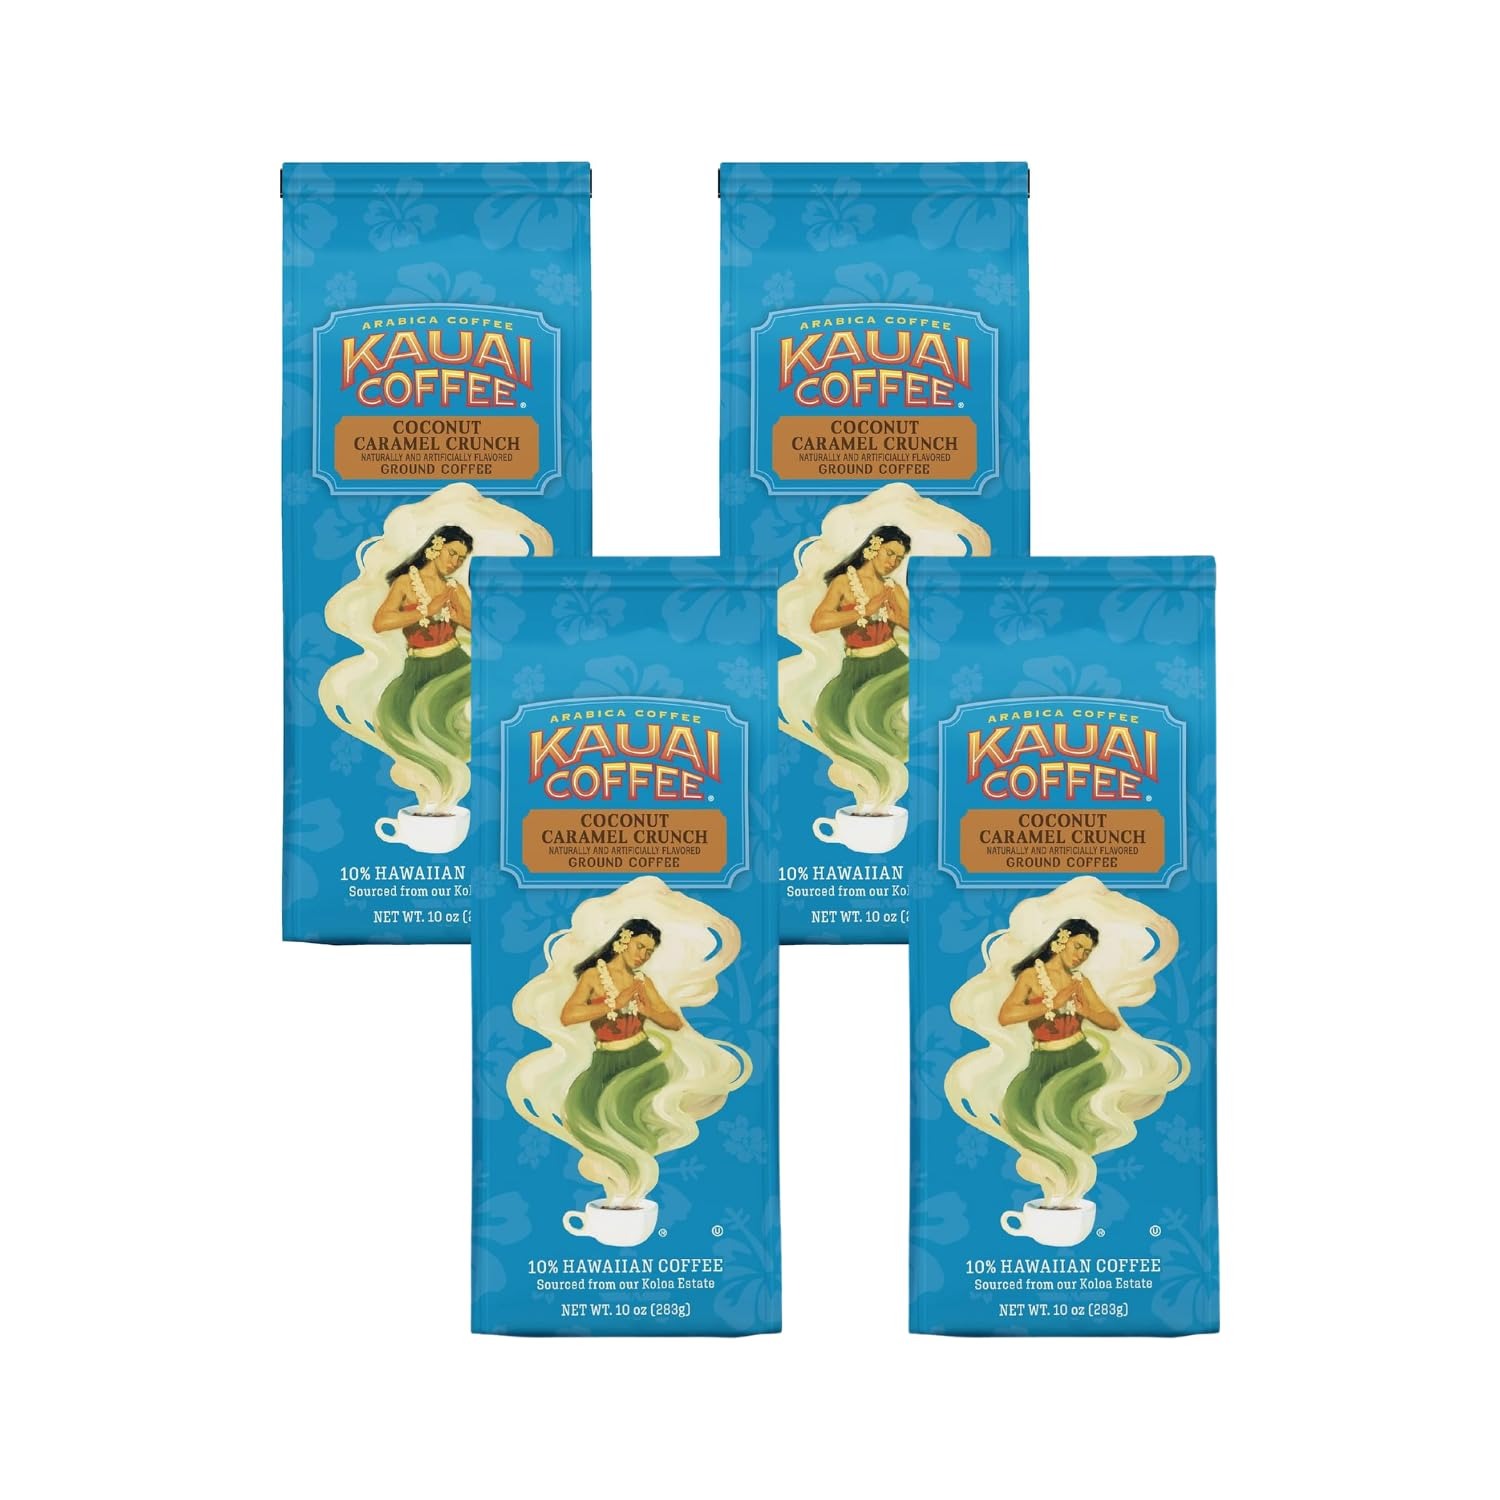
Item Name: Kauai Hawaiian Ground Coffee, Coconut Caramel Crunch Flavor, Hawaiian Coffee from Hawaii's Largest Coffee Grower - Bold, Rich Blend, 10 Ounce (Pack of 4)
Bullet Point 1: Kauai whole bean coffee has a smooth, delicious flavor and amazing aroma. Each cup is a truly satisfying experience!
Bullet Point 2: COCONUT CARAMEL CRUNCH – The combination of sweet, nutty caramel, tropical coconut and our medium-roasted beans makes this delectable ground coffee the perfect cup for any occasion.
Bullet Point 3: WHOLE COFFEE BEANS – Grinding your own coffee provides a delicious, stronger flavor. Our whole coffee beans are roasted to perfection and ready to be freshly ground!
Bullet Point 4: ECO-FRIENDLY – From growing the coffee to roasting and packaging, we employ sustainable, environmentally sound practices throughout every step of the process.
Bullet Point 5: HAWAII’S LARGEST COFFEE GROWER – Kauai Coffee is Hawaii’s largest coffee grower. We have just about 4 million coffee trees grown on 3,100 acres – a true Hawaiian coffee estate!
Product Description: One sip of our Coconut Caramel Crunch flavored coffee and you’re instantly transported to paradise! Coconut Caramel Crunch coffee is a premium coffee, featuring a smooth, delicious flavor and amazing aroma. Kauai Coffee Company is Hawaii’s largest coffee grower, and the largest coffee grower in the U.S. Some call Kauai paradise. We simply call it home.
Value: 40.0
Unit: Ounce

Price: 14.01